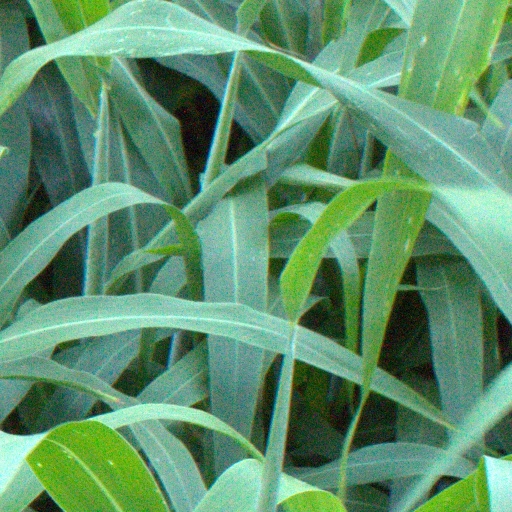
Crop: sorghum